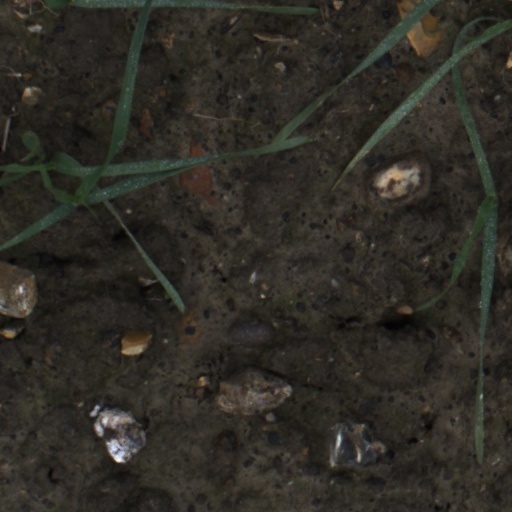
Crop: wheat